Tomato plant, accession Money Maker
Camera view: tilt-top (135 deg); turntable rotation: 240 degrees
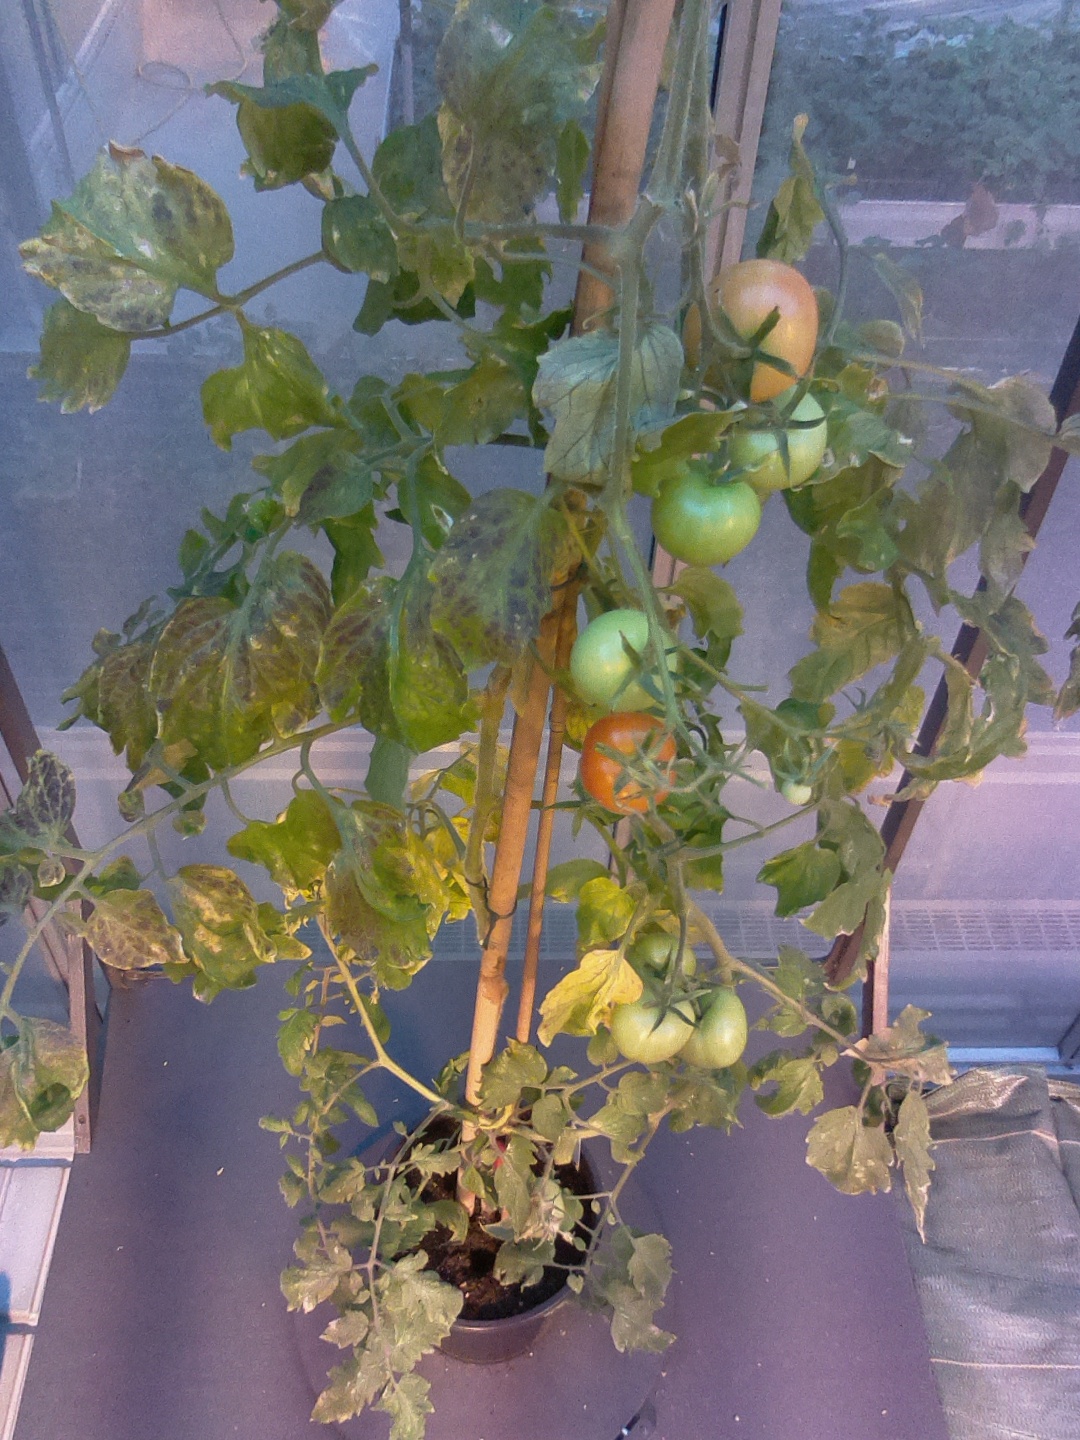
BBCH growth stage 81: 10%-20% of fruits show typical fully ripe color